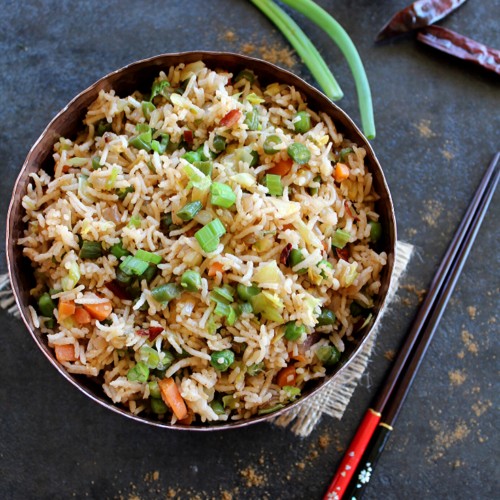
Dish: fried_rice